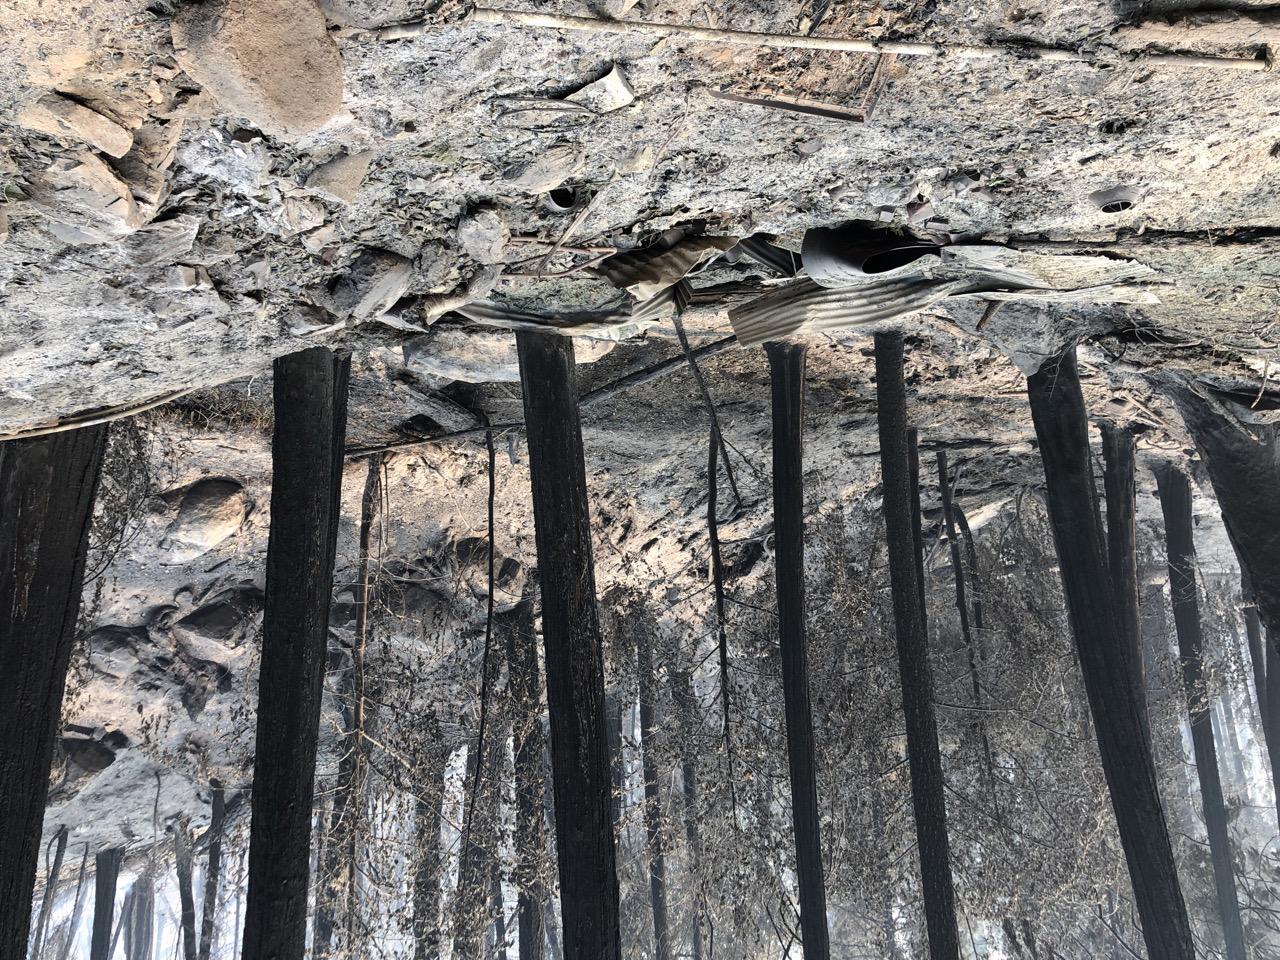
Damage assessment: destroyed